Socialist Propaganda League of America

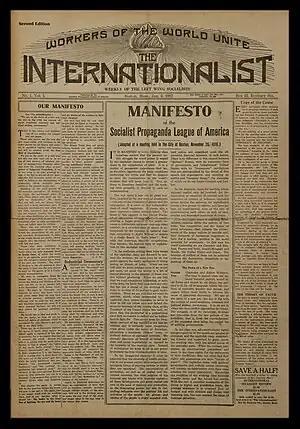
The first publication of the Socialist Propaganda League was "The Internationalist," with its debut issue dated January 6, 1917.

The Socialist Propaganda League of America (SPLA) was established in 1915, apparently by C. W. Fitzgerald of Beverly, Massachusetts. The group was a membership organization established within the ranks of the Socialist Party of America (SPA) and is best remembered as direct lineal antecedent of the Left Wing Section of the SPA and its governing National Council — the forerunner of the American Communist movement. It published a journal, "The Internationalist", renamed "The New International" in 1917, last published in 1919.